UGG (brand)

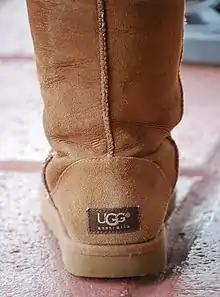
Back of an UGG boot

In 1971, Shane Steadman registered the trademark "UGH-BOOT" on the Australian Trade Mark Registry, and obtained an Australian registration for "UGH" in 1982. These registrations remained valid in Australia until they got removed for non-use in 2006. Steadman sold his UGH brand boots widely in Australia throughout the 1970s and 1980s. This registration was subsequently sold to Ugg Holdings Inc. in early 1995. In August 1995, Deckers Brands purchased Ugg Holdings, and in 1999 registered Ugg Holdings trademarks, including the UGG AUSTRALIA label (with sun-like device), in Australia. Attempts by Deckers to stop other traders from using the "UGG" mark in Australia were challenged, ultimately leading to 2006 decisions by IP Australia to remove company's "UGH" and "UGH-BOOTS" trademarks due to non-use, finding that they had not been used during a three-year period ending one month before a removal application was submitted. The Australian trademark that contains "UGG Australia" in stylised text was maintained. But there are many other similar trade marks in Australia that contain the words "UGG Australia" along with other graphical elements. In 2016, the Australian Competition & Consumer Commission investigated Deckers because of a complaint that the reference to "Australia" in its branding was misleading and deceptive, and therefore in breach of Australia's consumer protection and fair competition laws. In response, Deckers rebranded to "UGG", instead of "UGG Australia". Deckers now refers to the UGG brand as "Californian" rather than "Australian".